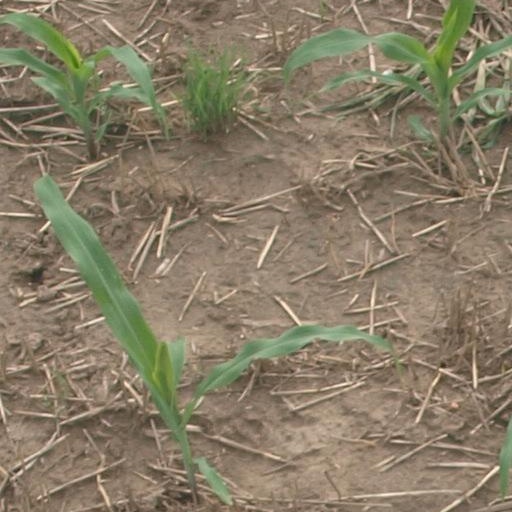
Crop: maize; corn